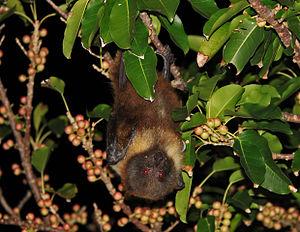
Le genre Pteropus regroupe plusieurs espèces de chauves-souris parmi les plus grandes au monde. Elles sont toutes appelées renards volants ou roussettes.